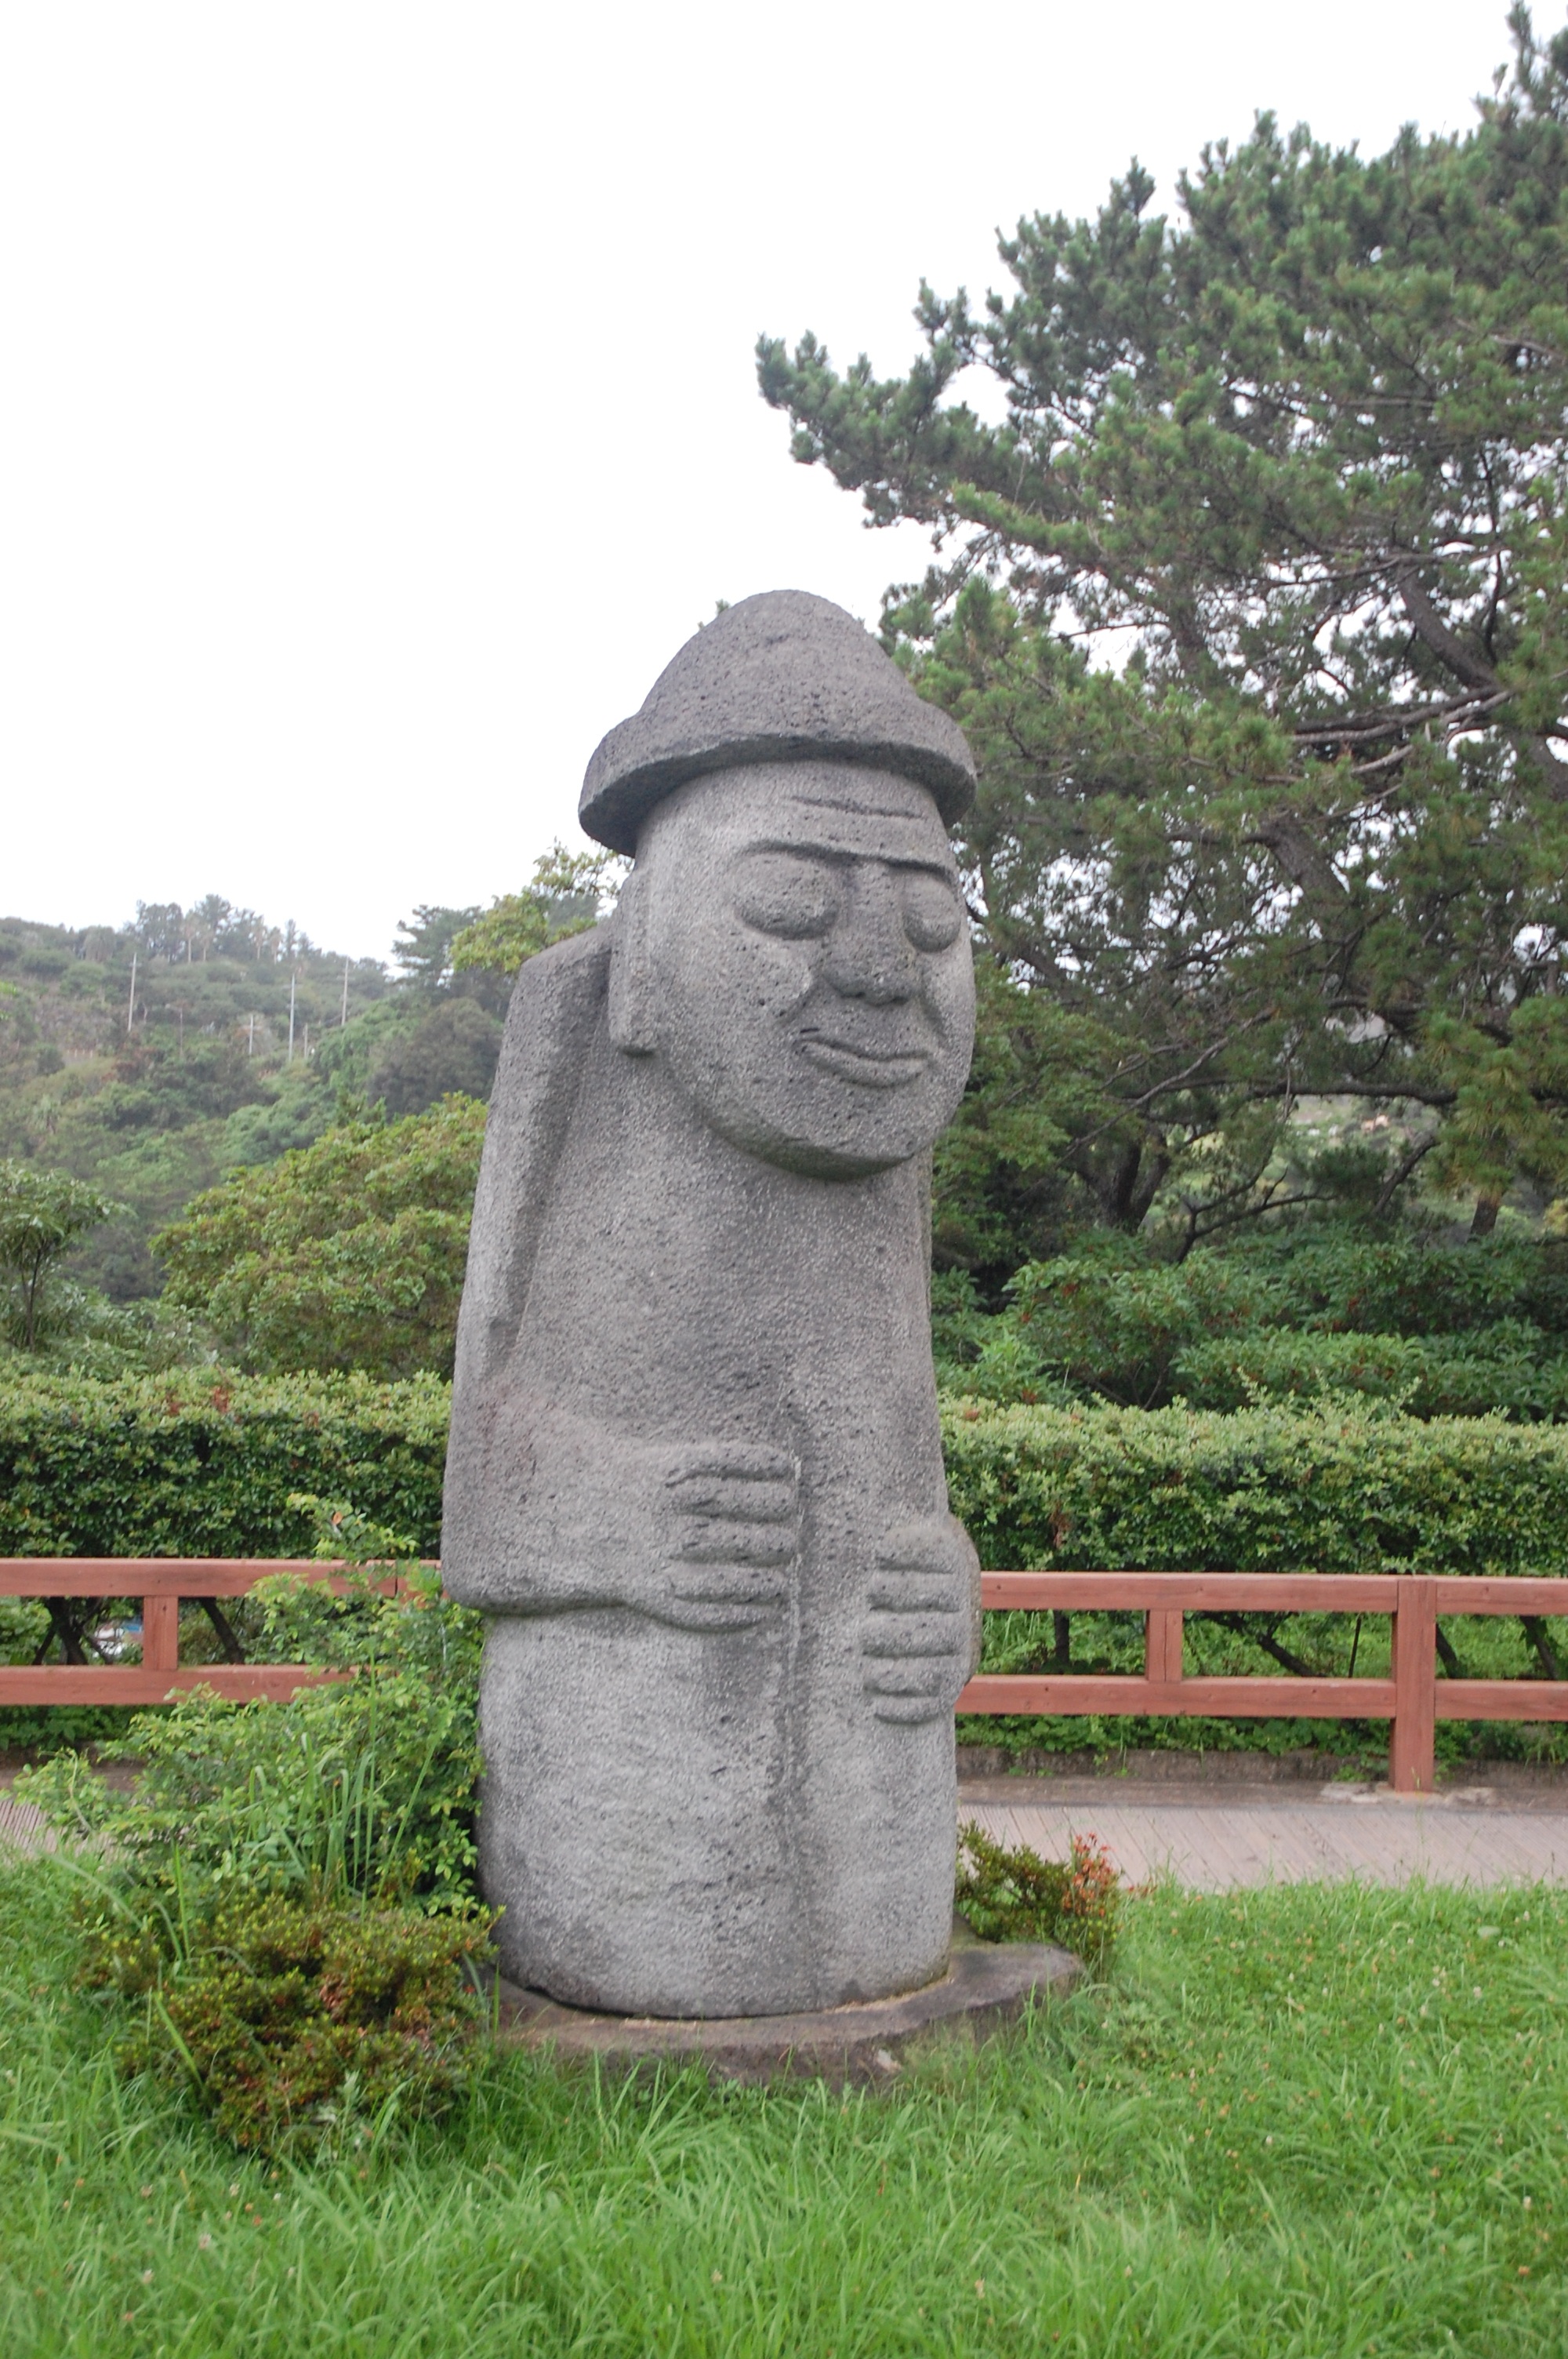
monument, statue, grave, sculpture, memorial, art, headstone, pierre, stele, idol, jeju, stone carving, south korea, dol hareubang